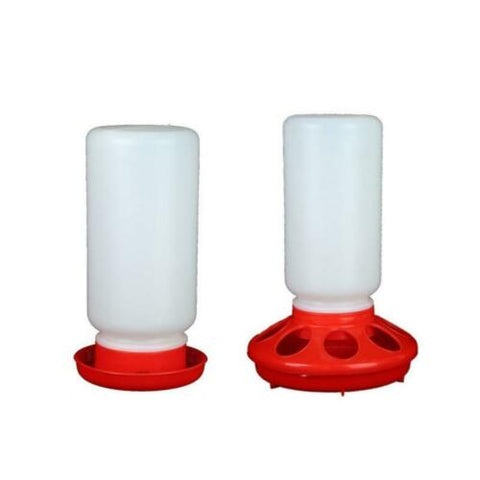
Cheeky Chooka Chick Waterer and Feeder Set
Features Cheeky Chooka Chick Waterer and Feeder Plastic Gravity Fed Water Set Chicken feeder base is designed to prevent the chicks from scratching out. Shallow water base ensures the safety of the chicks. Food grade raw material has no harm to poultry. Suitable for chickens, birds, ducks, pigeons, quails, hens, and baby chicks. The feeder and waterer combo design is suitable for most chick brooders. Specifications Package includes x 1 feeder holds 1kg & x 1 waterer holds 1L Colour Red
Brand: Lucky Deals
Category: Business & Industrial > Agriculture > Animal Husbandry > Livestock Feeders & Waterers